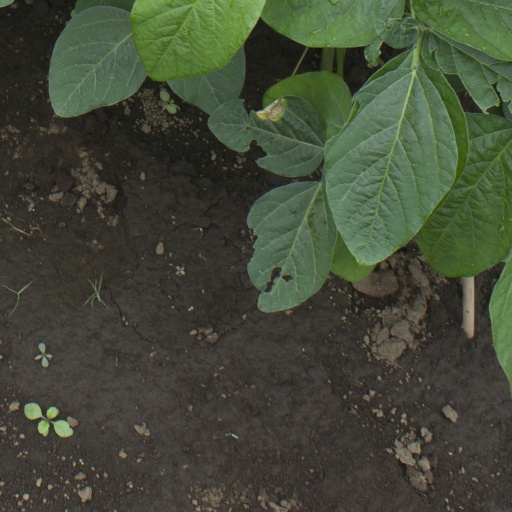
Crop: soybean